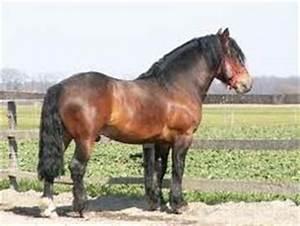
horse